Toyota Prius

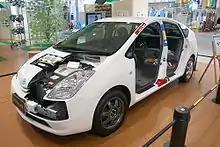
Prius cutaway model showing forward engine connected to rear high voltage battery

The Prius Plug-in Hybrid (ZVW35) is based on the conventional third generation (ZVW30) with a 4.4kWh lithium-ion battery that allows an all-electric range of . A global demonstration program involving 600 pre-production test cars began in late 2009 and took place in Japan, Europe, Canada, China, Australia, New Zealand and the United States.